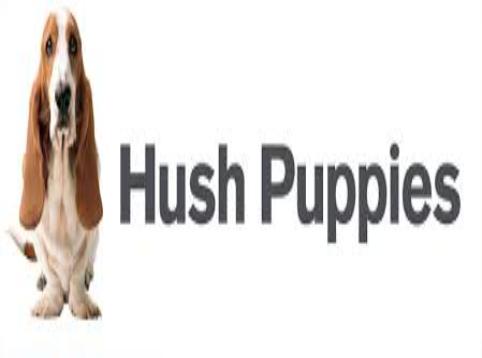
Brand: Hush Puppies
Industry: Clothes